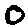
Label: 0